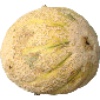
Label: cantaloupe